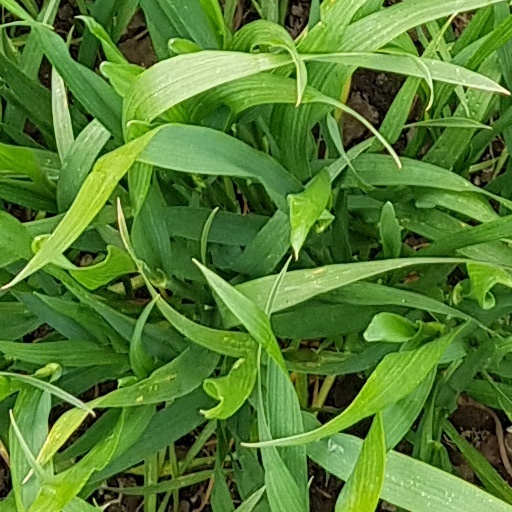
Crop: wheat